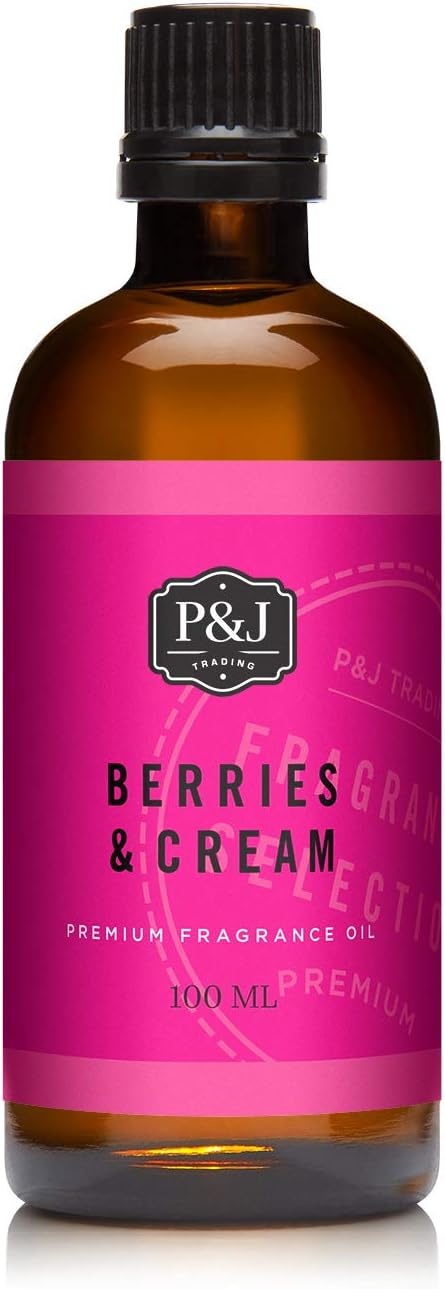
P&J Trading Fragrance Oil | Berries & Cream Oil 100ml - Candle Scents for Candle Making, Freshie Scents, Soap Making Supplies, Diffuser Oil Scents
Brand: PJTrading
About This Oil Uses: Designed for but not limited to candle scents for candle making (especially works well with soy wax candle making), diffuser oil scents, freshie scents, oils for laundry, soap making supplies, slime scents, oils for skin, perfume oil, bath and body formulations, bath bombs, and many more essential DIYs. Made Easy: Amber shade bottles with easy dispensing euro dropper caps. Whether you are candle making, creating car freshies, or looking for the next summer essentials. Each fragrance oil scent is ready for any craft. Premium Grade: P&J fragrances oils are highly concentrated with a strong scent. With more than 30 years in the industry, these enhanced formulations were developed by our IFRA certified master perfumers. Our oils are safe and ideal for every home. Cruelty-Free: With over 150 different oils ranging from 10ml, 30ml, and 100ml bottles, we are proud each aroma is cruelty-free and phthalate-free. As well as sourced and manufactured in the USA. Flash Points >327 Overview Brand : P&J Trading Scent : Berries & Cream Special Feature : Scented Product Benefits : Cleansing Seasons : All Seasons
Category: Arts & Entertainment > Hobbies & Creative Arts > Arts & Crafts > Art & Crafting Materials > Olfactory Arts Materials > Perfumery Ingredients